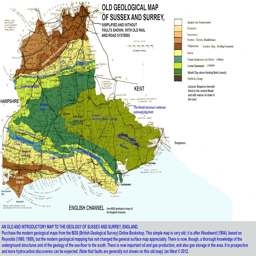
old , simplified , geological map with some additional notes regarding oil and gas